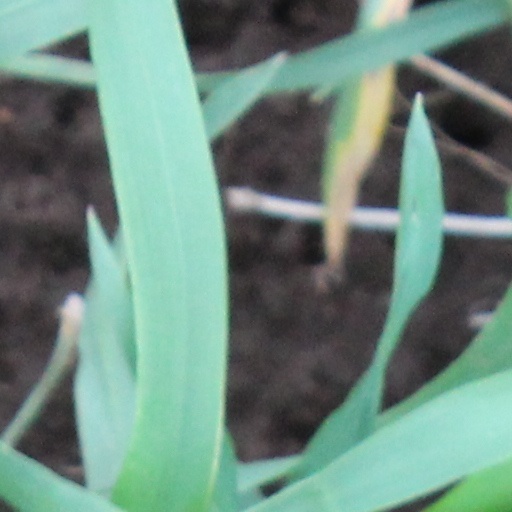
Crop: wheat